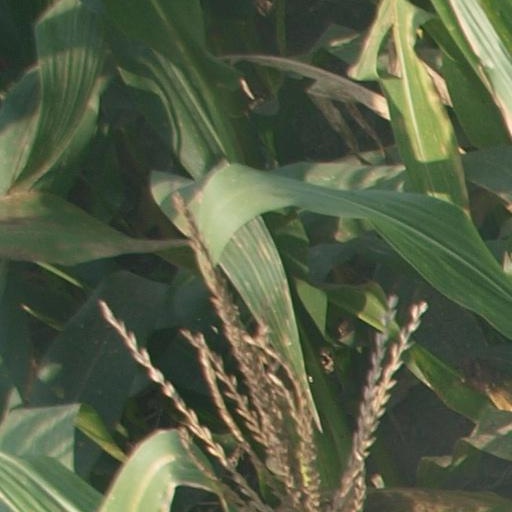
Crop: maize; corn